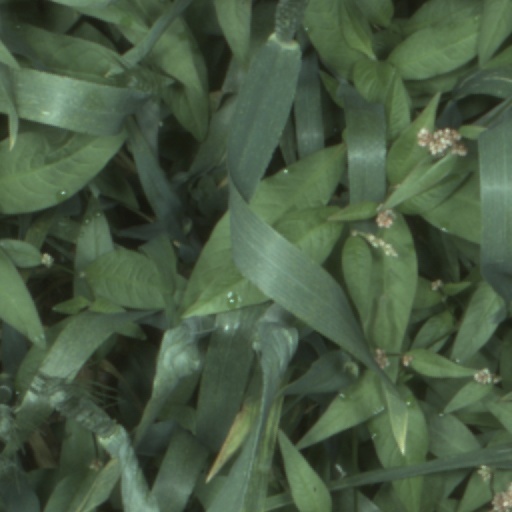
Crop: wheat